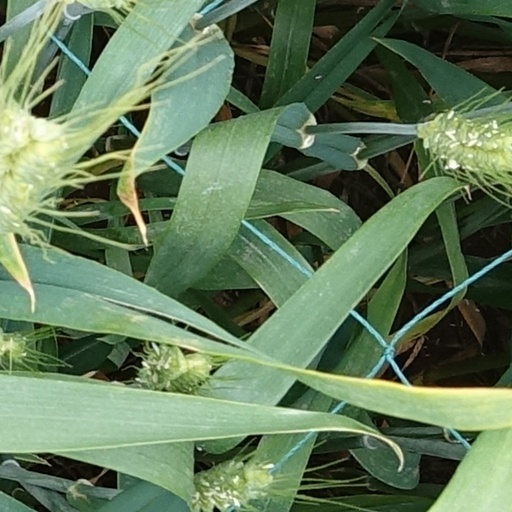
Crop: wheat